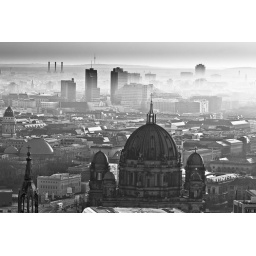
Berlin Skyline in black & white